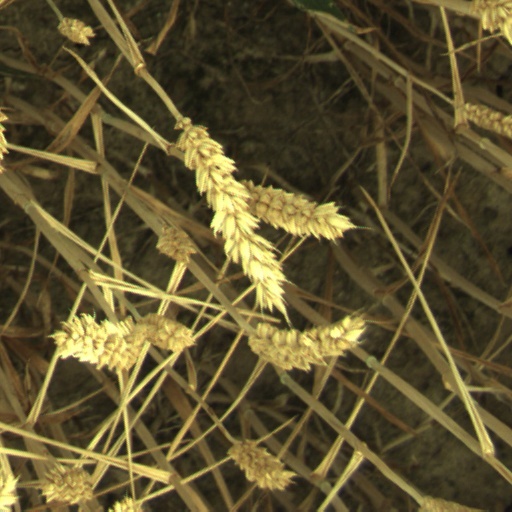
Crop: wheat